Geography of media and communication

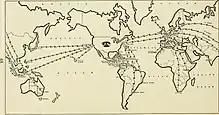
World map showing international telephone connections from Bell telephone magazine, 1922.

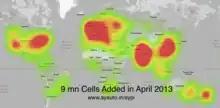
World map showing density of cell phone towers in 2013.

Geography of media and communication (also known as communication geography, media geography and geographies of media) is an interdisciplinary research area bringing together human geography with media studies and communication theory. Research addressing the geography of media and communication seeks to understand how acts of communication and the systems they depend on both shape and are shaped by geographical patterns and processes. This topic addresses the prominence of certain types of communication in differing geographical areas, including how new technology allows for new types of communication for a multitude of global locations.